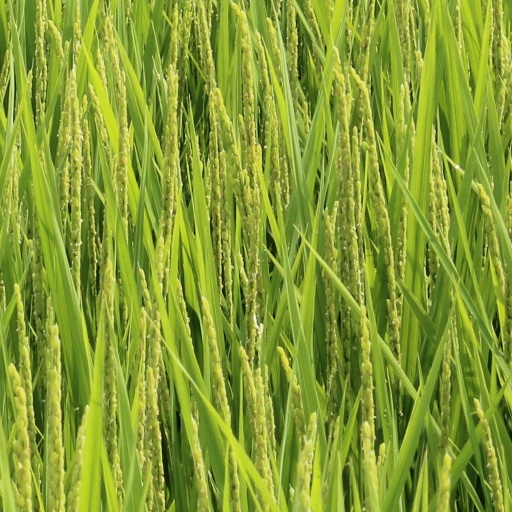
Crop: rice